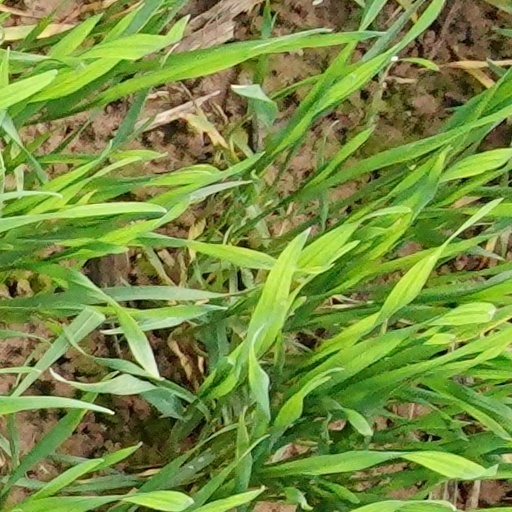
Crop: wheat